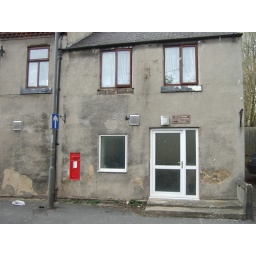
No sign it ever was a PO but has the alcohol license plate over the door.